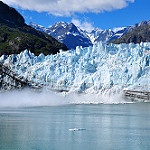
Label: glacier